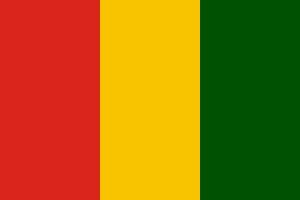
Le Pendjab, Penjab ou Panjâb est l'une des quatre provinces fédérées du Pakistan. C'est la plus peuplée et la plus riche province du Pakistan. La province recouvre 60 % de la région du Pendjab, dont les 40 % restants constituent l'État indien du Pendjab, l'Haryana et l'Himachal Pradesh. Le Pendjab, pays sikh, fut divisé lors de la partition des Indes, entre l'Inde et le Pakistan.